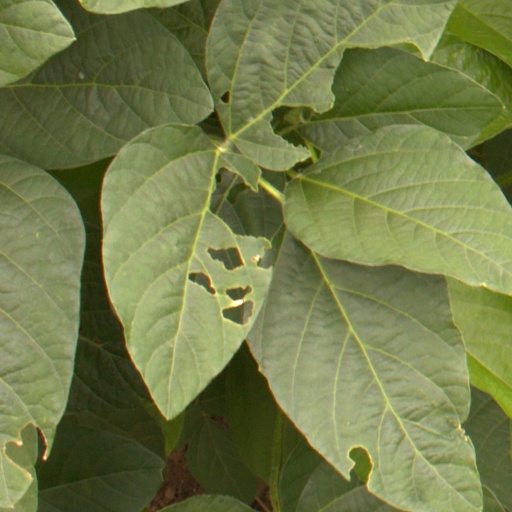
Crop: soybean